1987 CART PPG Indy Car World Series

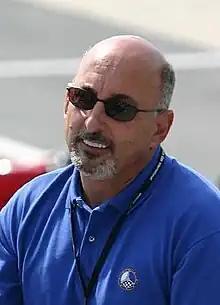
Defending champion Bobby Rahal

The 1987 CART PPG Indy Car World Series season was the 9th national championship season of American open wheel racing sanctioned by CART. The season consisted of 16 races, and one non-points exhibition event. Bobby Rahal was the national champion, winning his second-consecutive title. The rookie of the year was Fabrizio Barbazza. The 1987 Indianapolis 500 was sanctioned by USAC, but counted towards the CART points championship. Al Unser won the Indy 500, his record-tying fourth victory at Indy.